Tamerlan Tsarnaev

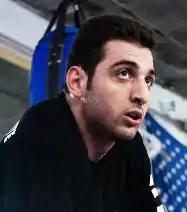
Tsarnaev in 2009 (age 23)

Tamerlan Anzorovich Tsarnaev (October 21, 1986 – April 19, 2013) was a Russian-born terrorist of Chechen and Avar descent who, with his younger brother Dzhokhar Tsarnaev, planted pressure cooker bombs at the Boston Marathon on April 15, 2013. The bombings killed three spectators and injured 264 others.